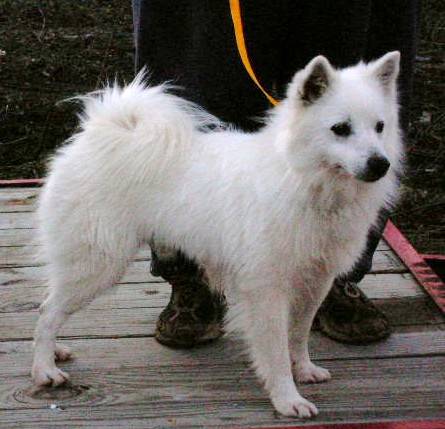
Label: dog